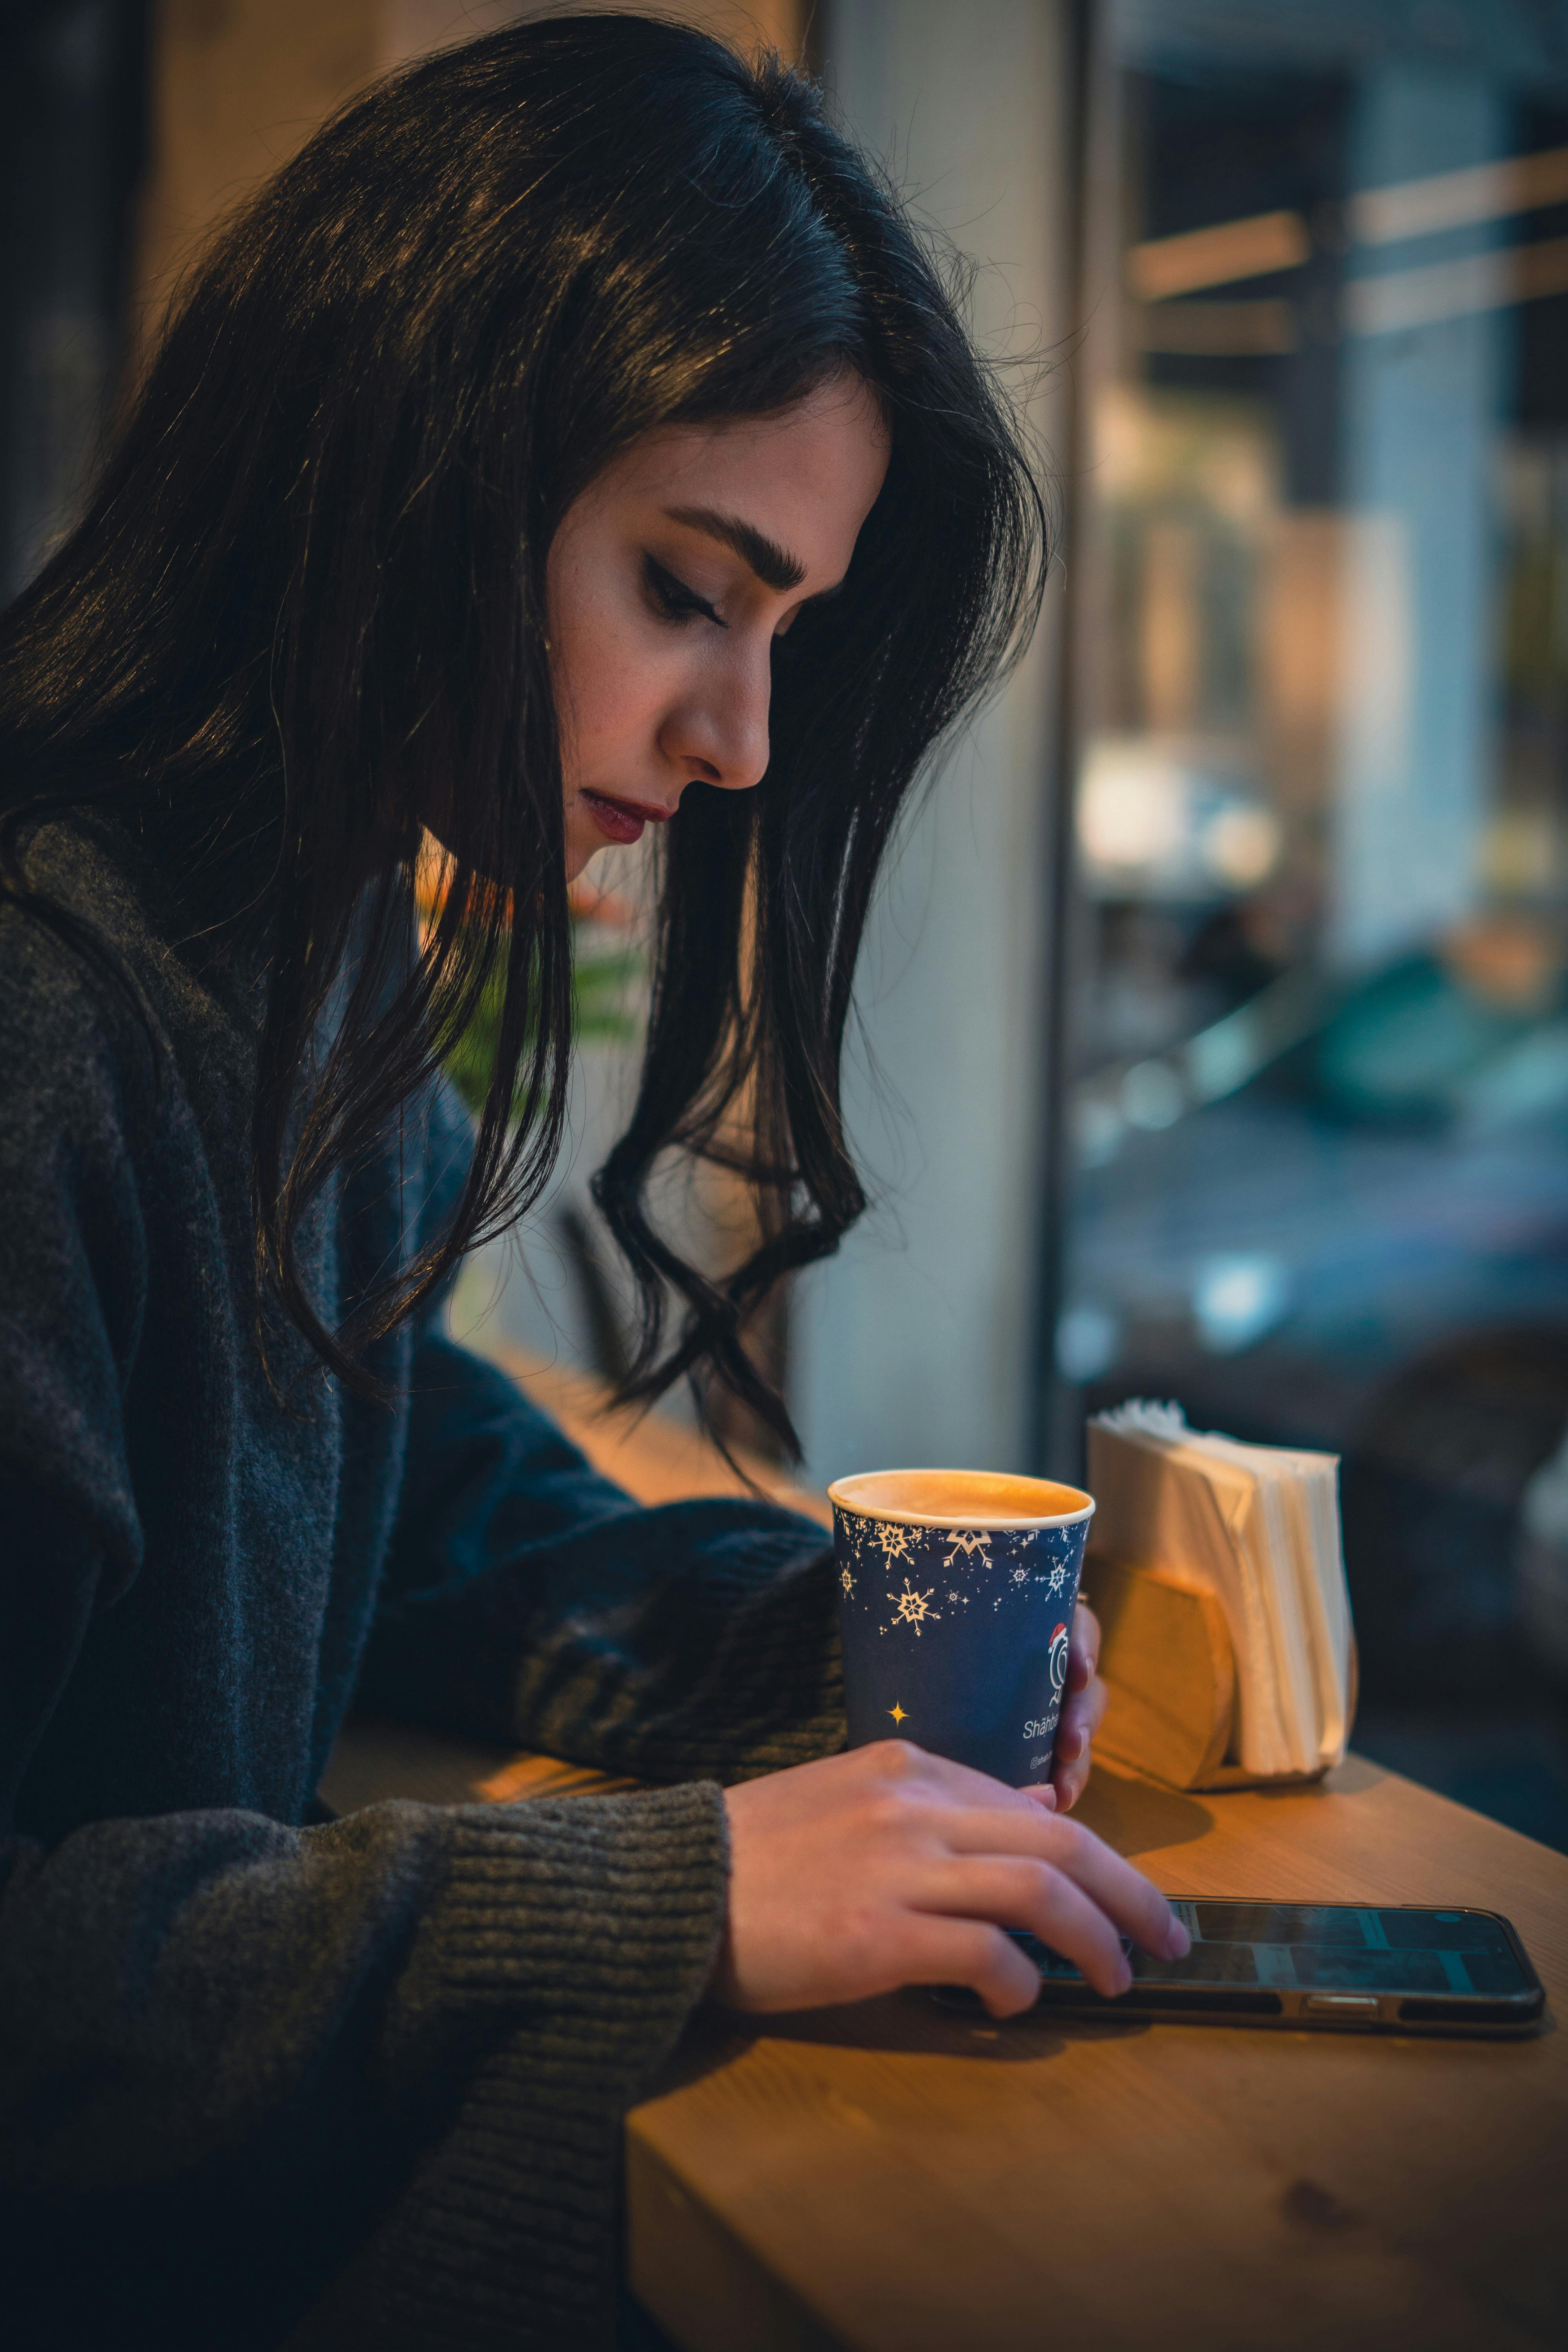
woman, coffee cup, cup, drinkware, tableware, drinking, wrist, serveware, mug, coffee, teacup, mobile phone, gadget, dishware, nail, smartphone, porcelain, communication device, portable communications device, mobile device, telephony, saucer, woolen